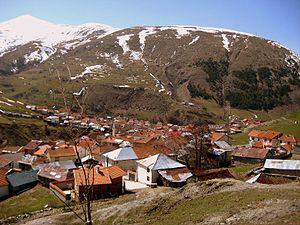
Brod en albanais et Brod en serbe latin est une localité du Kosovo située dans la commune/municipalité de Dragash/Dragaš et dans le district de Prizren/Prizren. Selon le recensement de 2011, elle compte 1 544 habitants.